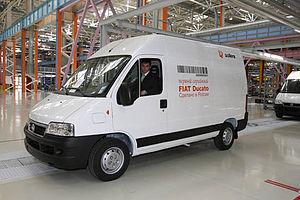
Les Fiat Ducato et ses versions Citroën Jumper et Peugeot Boxer sont des véhicules utilitaires lourds, vendus sous les marques Fiat, Citroën, Peugeot et Ram Trucks. Ils sont fabriqués par Sevel S.p.A qui est une société conjointe PSA Peugeot Citroën - Fiat formée en 1978 et sous direction Fiat Professional. La version américanisée du Ducato, Ram ProMaster, est assemblée dans l'ex usine Chrysler de Saltillo, à partir d'éléments détachés fournis par l'usine italienne.